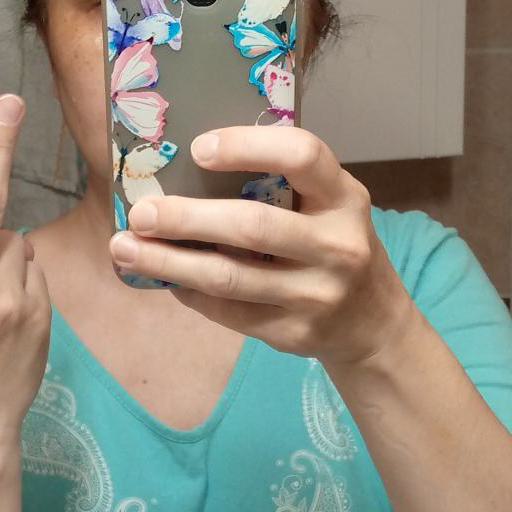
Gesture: no_gesture